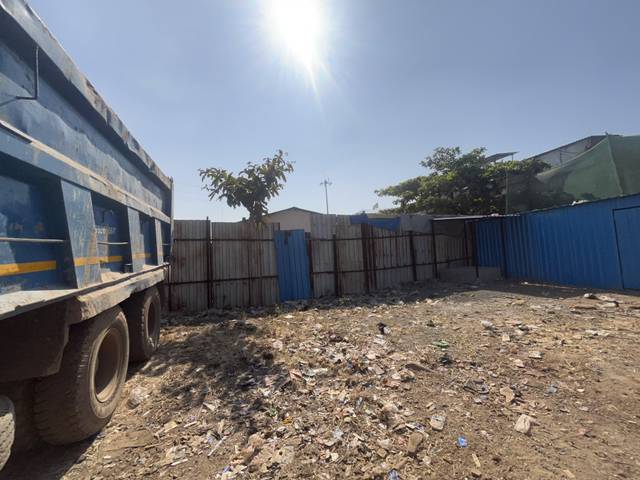
Region: India
Coordinates: 19.198, 72.829